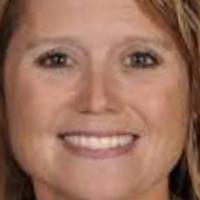
Age group: age 31-40